Theater for the New City

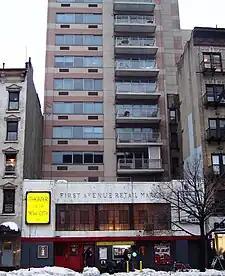
Part of the 12-story condominium tower, the New Theater Building, behind the theater

TNC's permanent home is the former First Avenue Retail Market created in 1938 by Fiorello LaGuardia to take pushcart peddlers off the streets. TNC purchased the building in 1986, but to its later regret, was not able to purchase the air rights above the one-story facility. After moving into the space in September 1986. it created two interim theaters to continue production while raising the $2 million needed for renovation funds. The building currently consists of four theaters: